Coast Guard Air Station Cape Cod

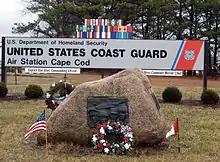
A memorial to the fallen sits at the entrance to CGAS Cape Cod

In an article in the "Cape Cod Times" that ran on February 22, 1979, the air stations commanding officer, Captain Arthur Wagner, said, "They will never be forgotten. They set down a high standard for all of us to follow." A legacy was set in which a reunion would be held every year so that the men would not be forgotten.